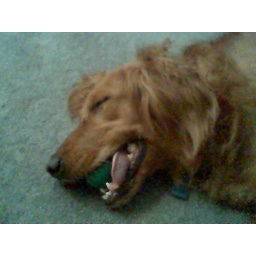
My parents puppy asleep on the floor with a ball in her mouth. pathetic...  =)